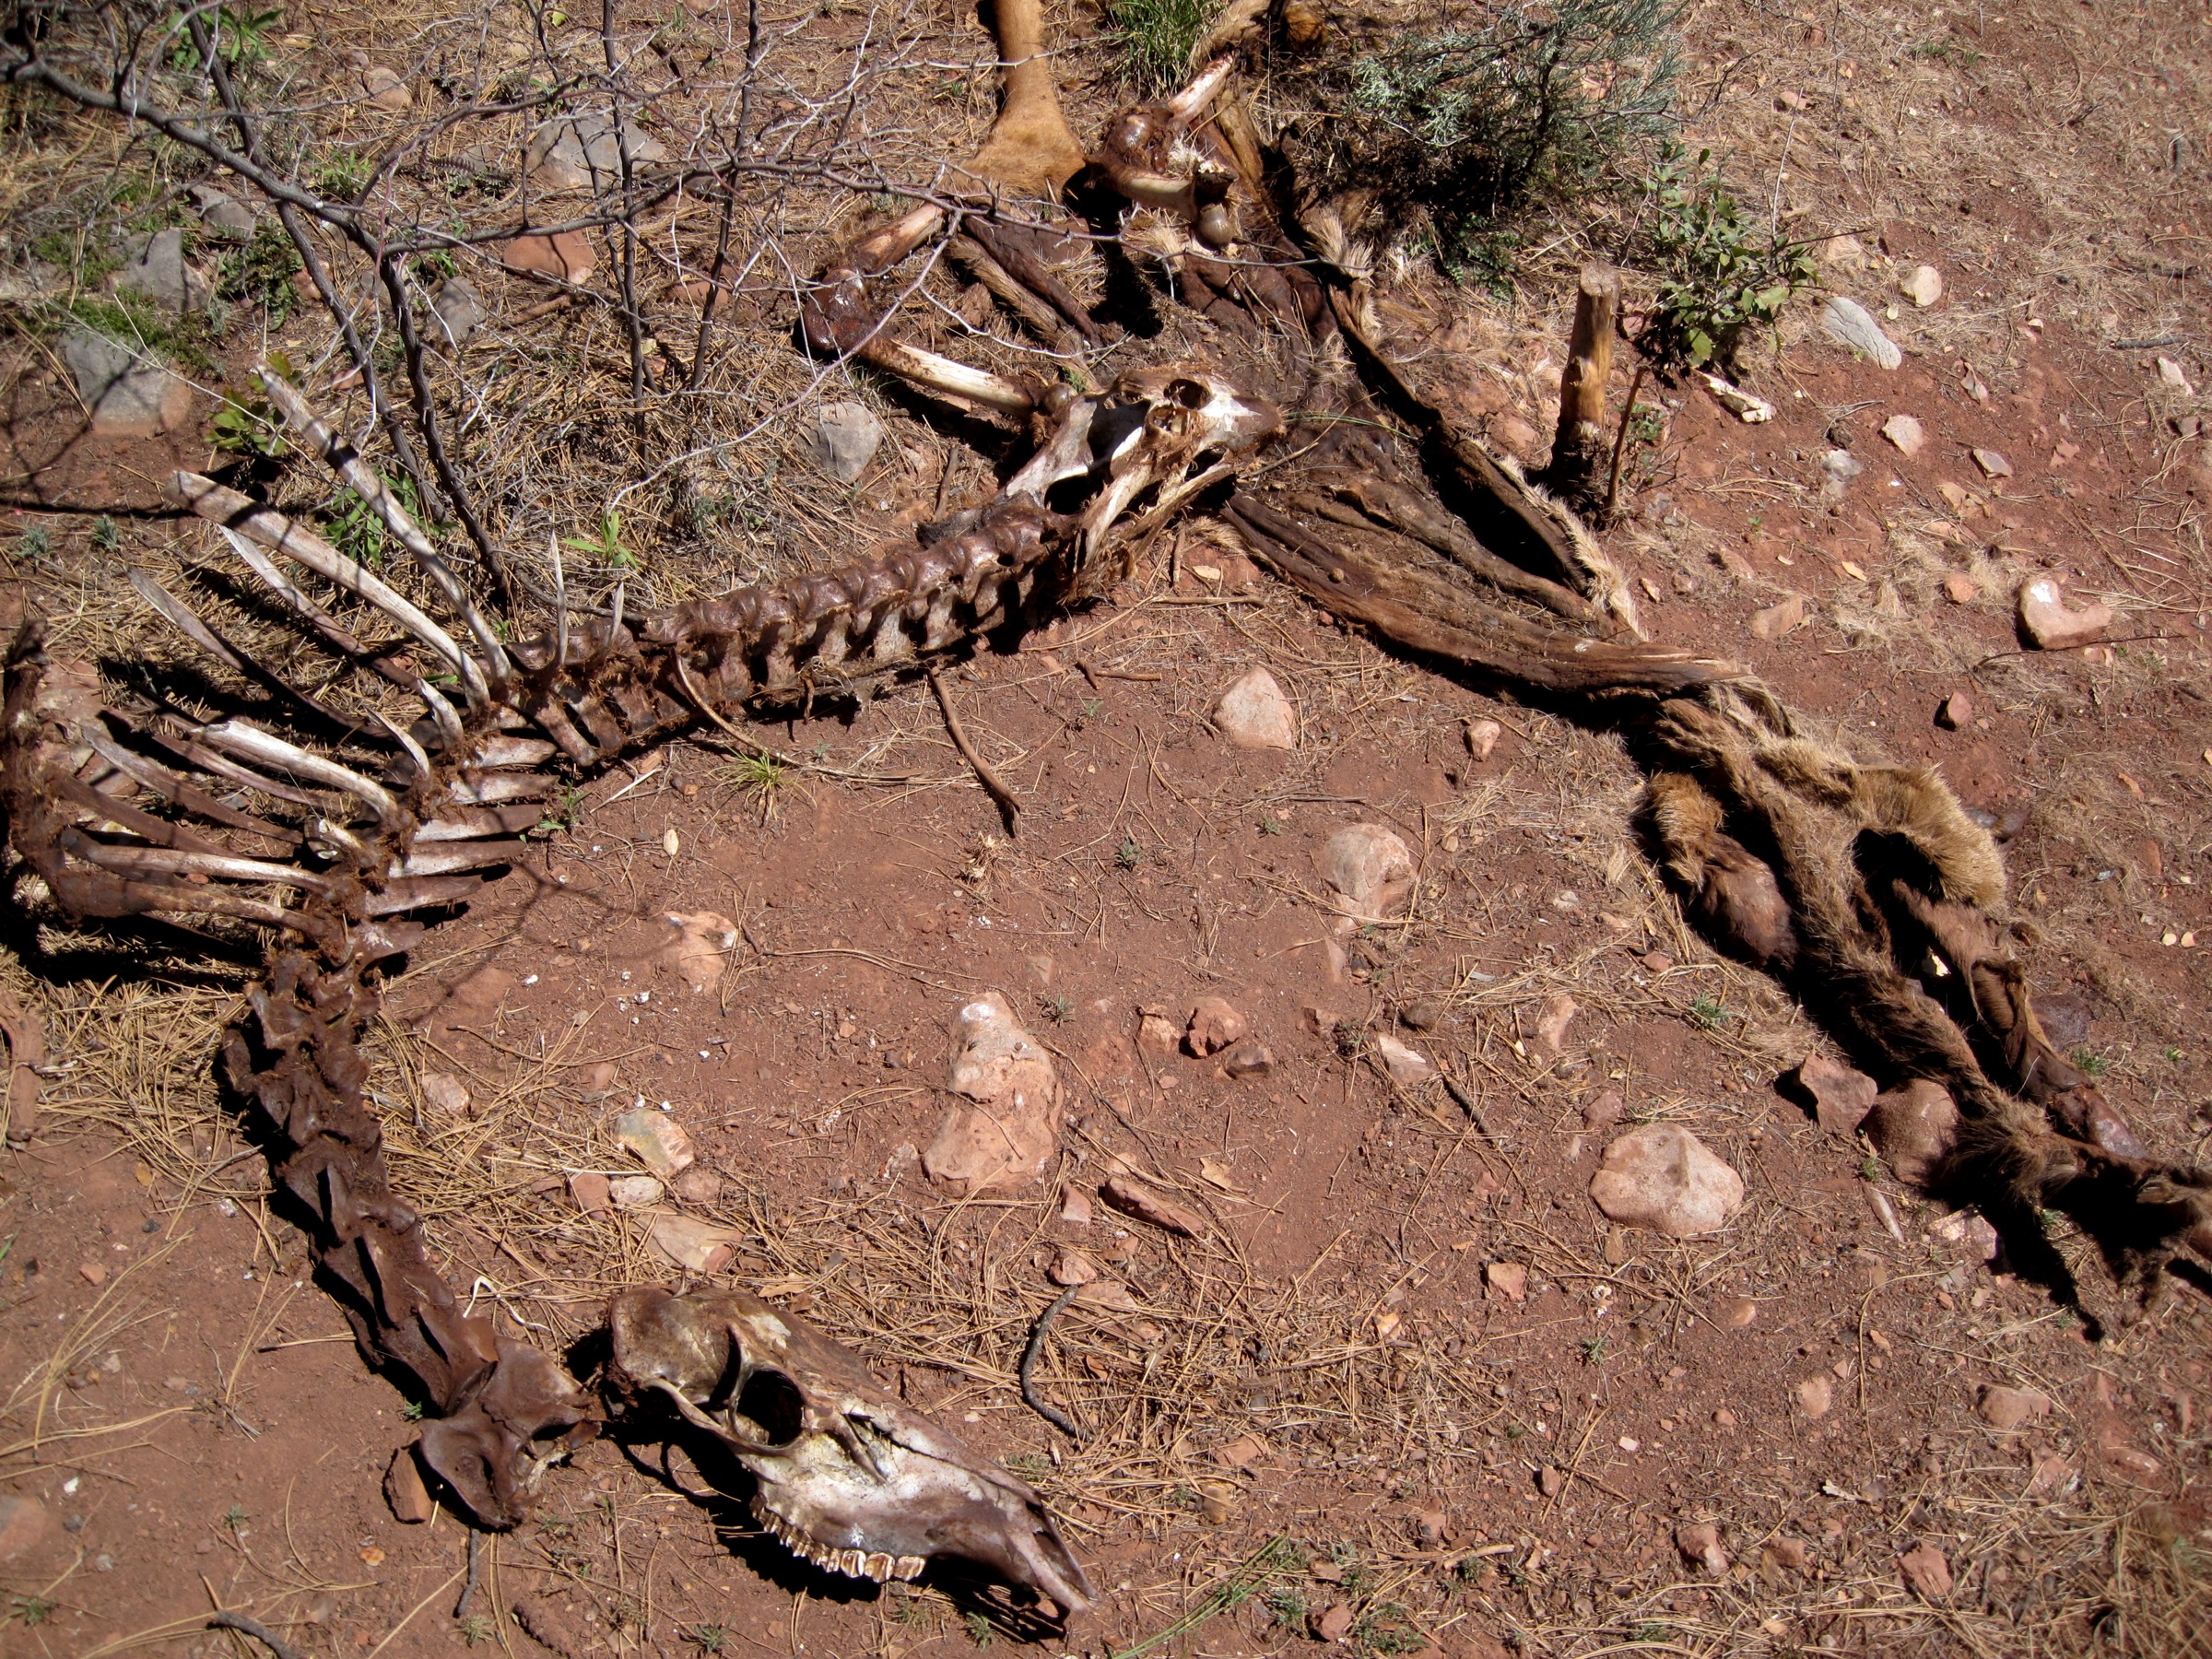
tree, wildlife, soil, reptile, fauna, snake, vertebrate, scaled reptile, boas